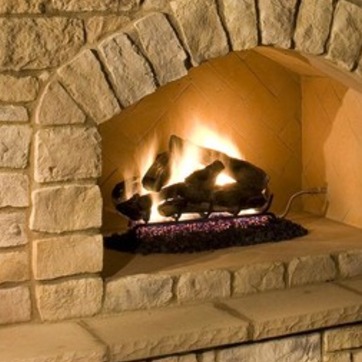
Material: other